Juanra (footballer, born 1980)

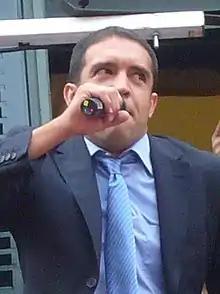
Juanra Cabrero (2010)

Juan Ramón Cabrero Obrer (born 24 April 1980), commonly known as Juanra, is a Spanish former professional footballer who played as a right back.